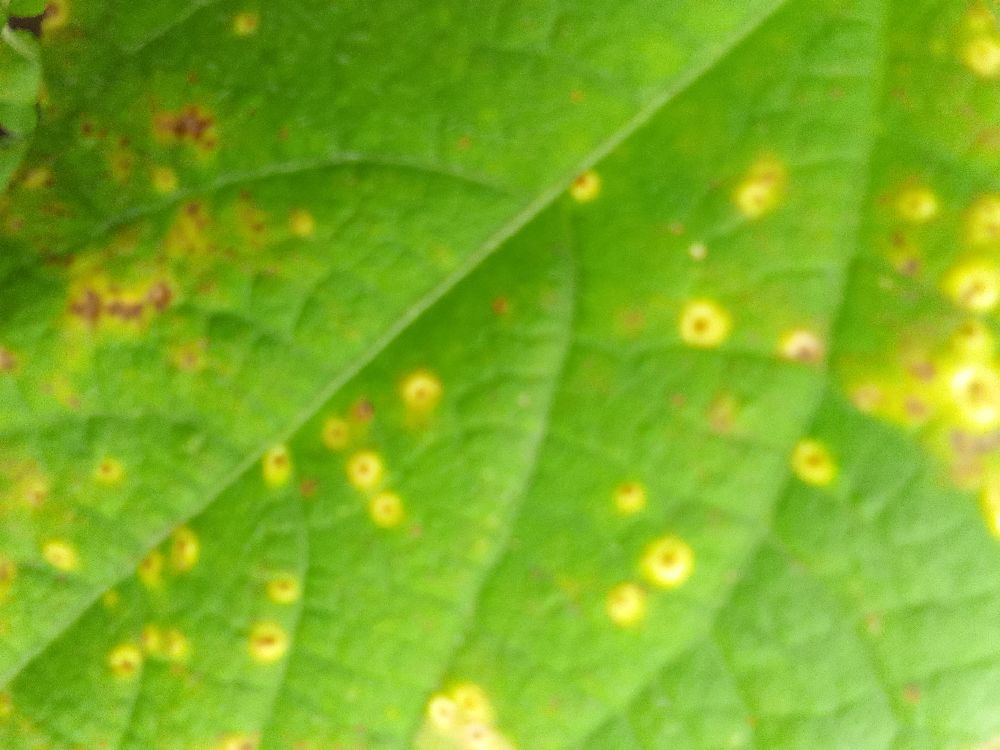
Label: rust